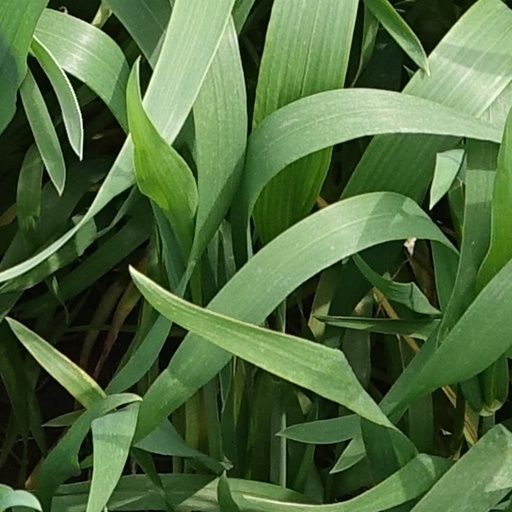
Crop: wheat